Plug door

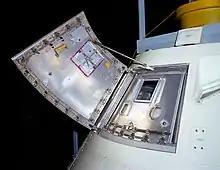
Apollo 1 plug hatch in place, with external heat shield hatch open

Many passenger trains in the world use sliding plug doors: early examples of passenger trains using plug doors include the MVG Class A of the Munich U-Bahn from 1967, the first batch of trains for Line 2 of the Milan Metro from 1970, and the DT1 of the Nuremberg U-Bahn, also from 1970.